Green Lantern: Rise of the Manhunters

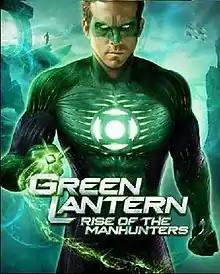
Xbox 360 and PlayStation 3 cover art

Green Lantern: Rise of the Manhunters is an action video game, the first based on DC Comics' Green Lantern (Hal Jordan). The game is a tie-in/sequel to the film "Green Lantern", which opened in theaters on June 17, 2011. The game features 3D visuals on the Nintendo 3DS, PlayStation 3 and Xbox 360, providing TriOviz Inficolor 3D for standard televisions and stereoscopic 3D for dedicated 3DTVs.